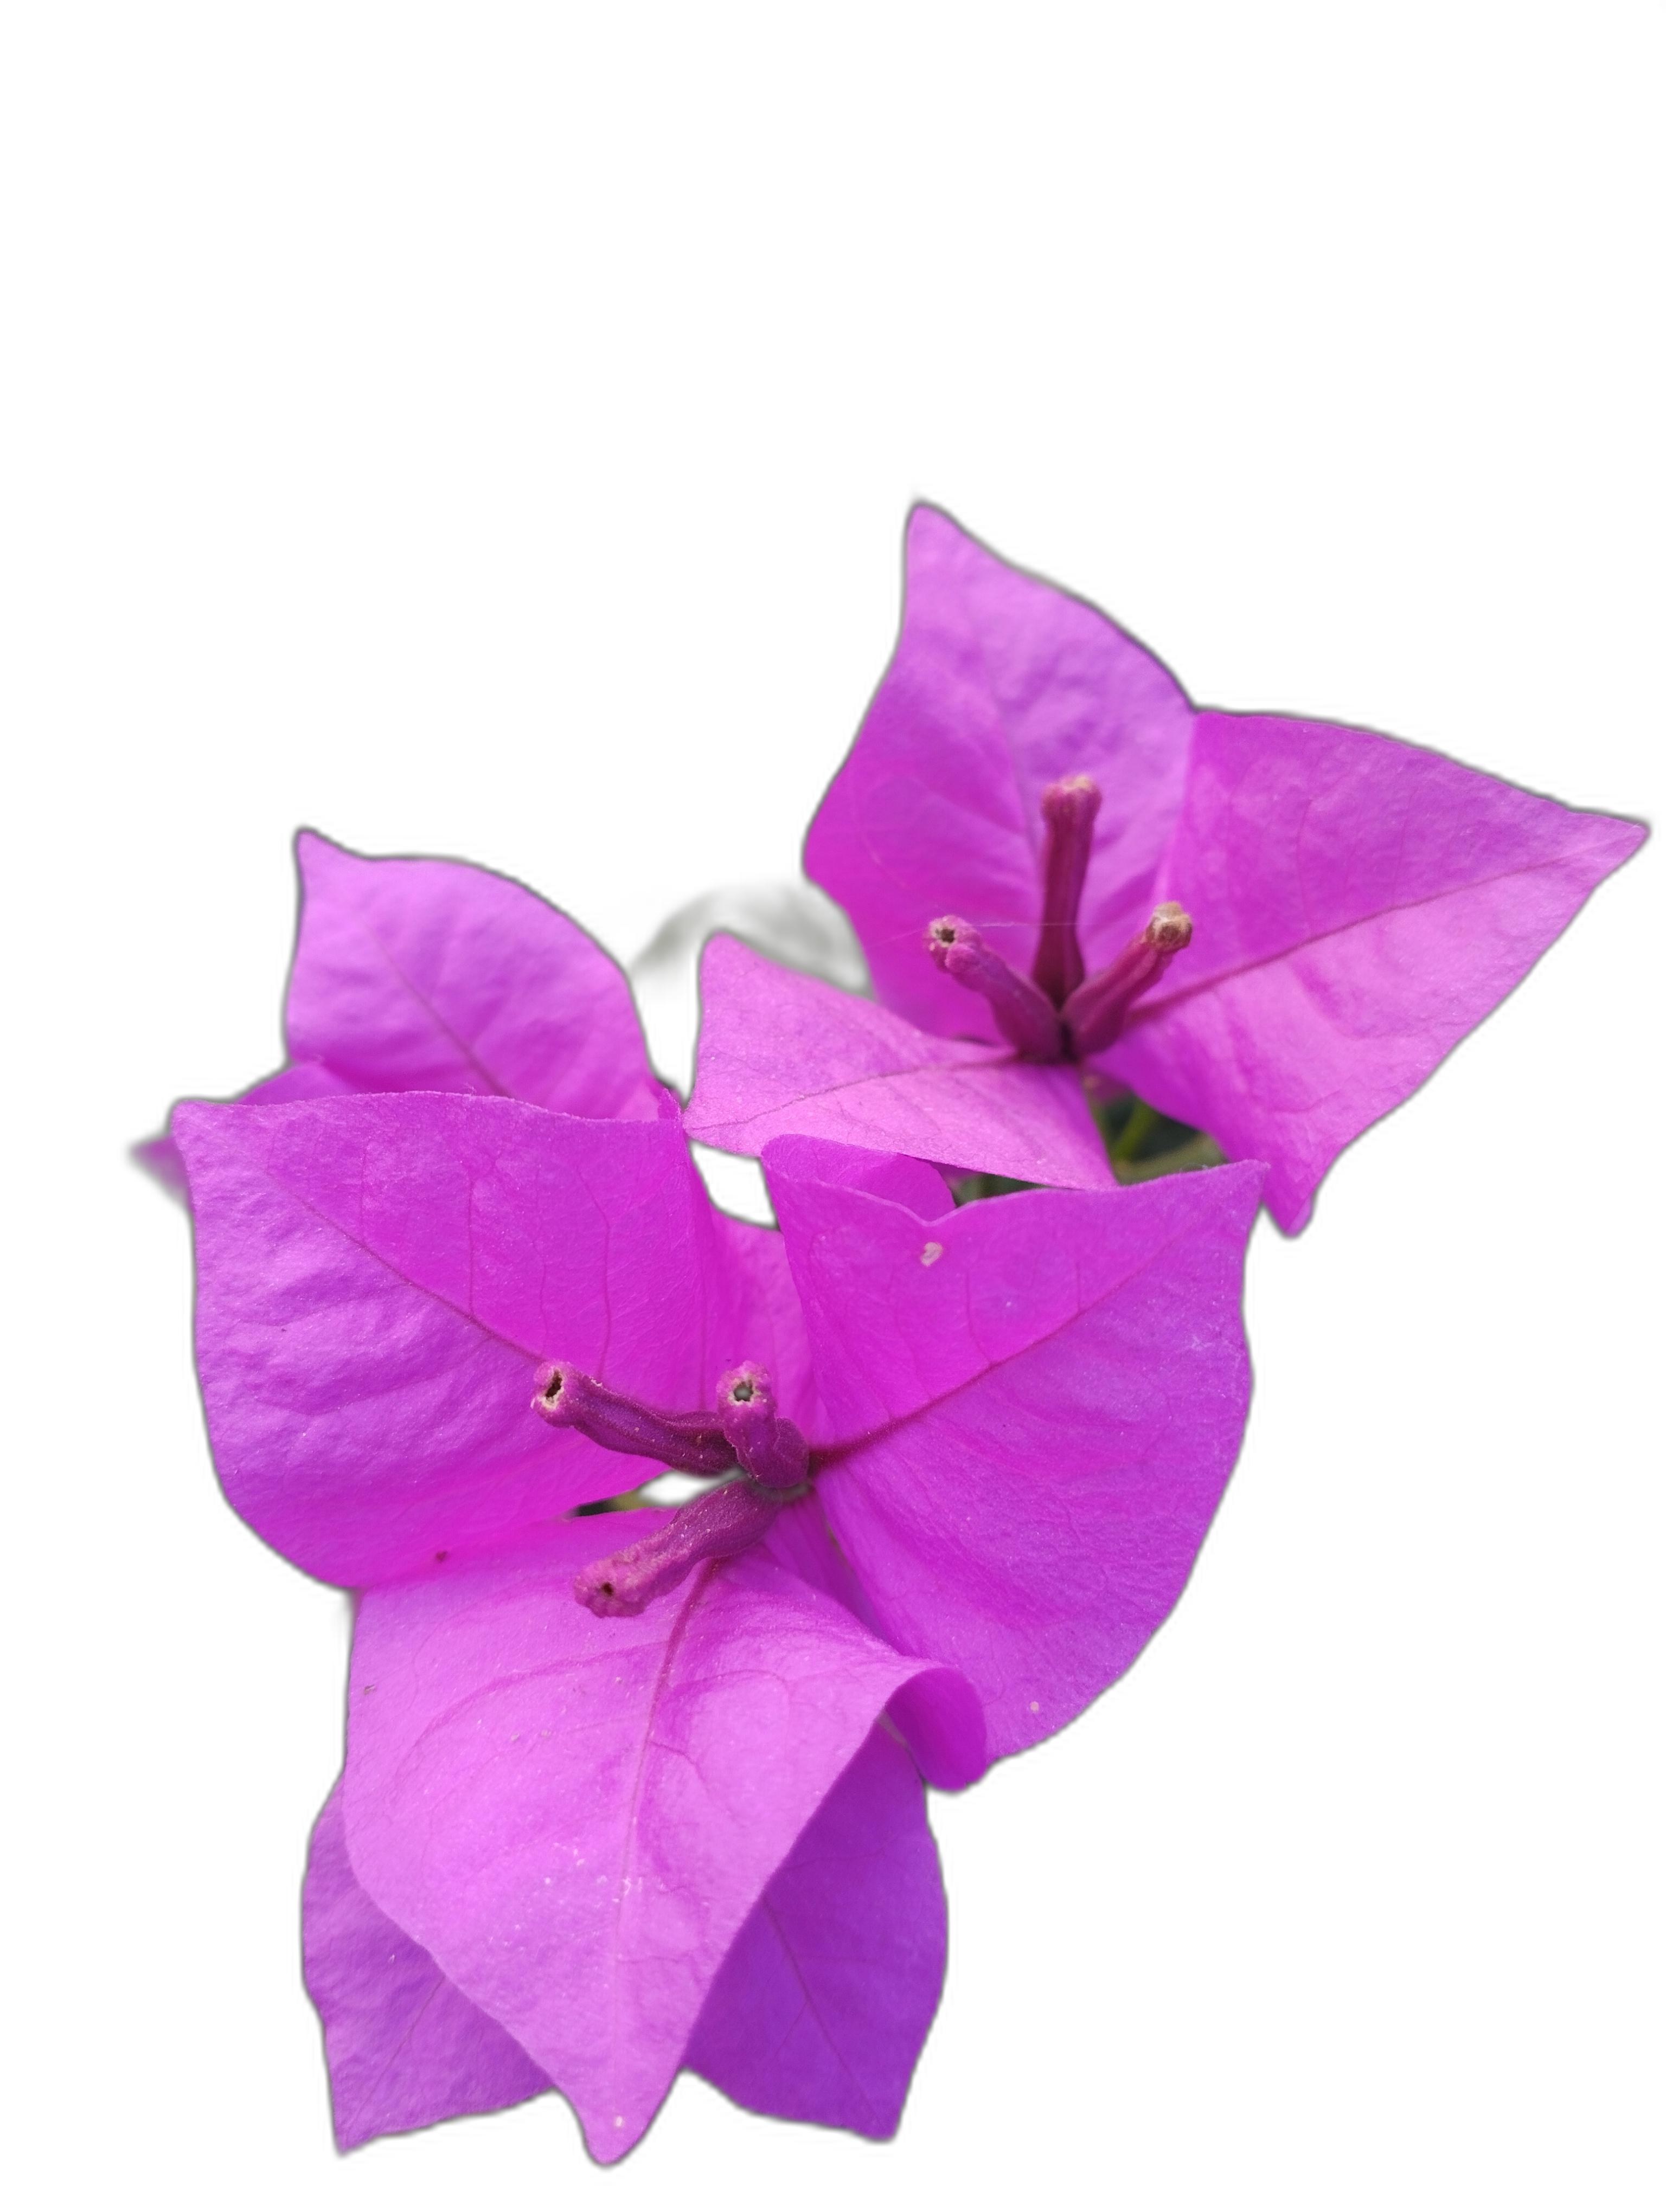
Label: Bougainvillea